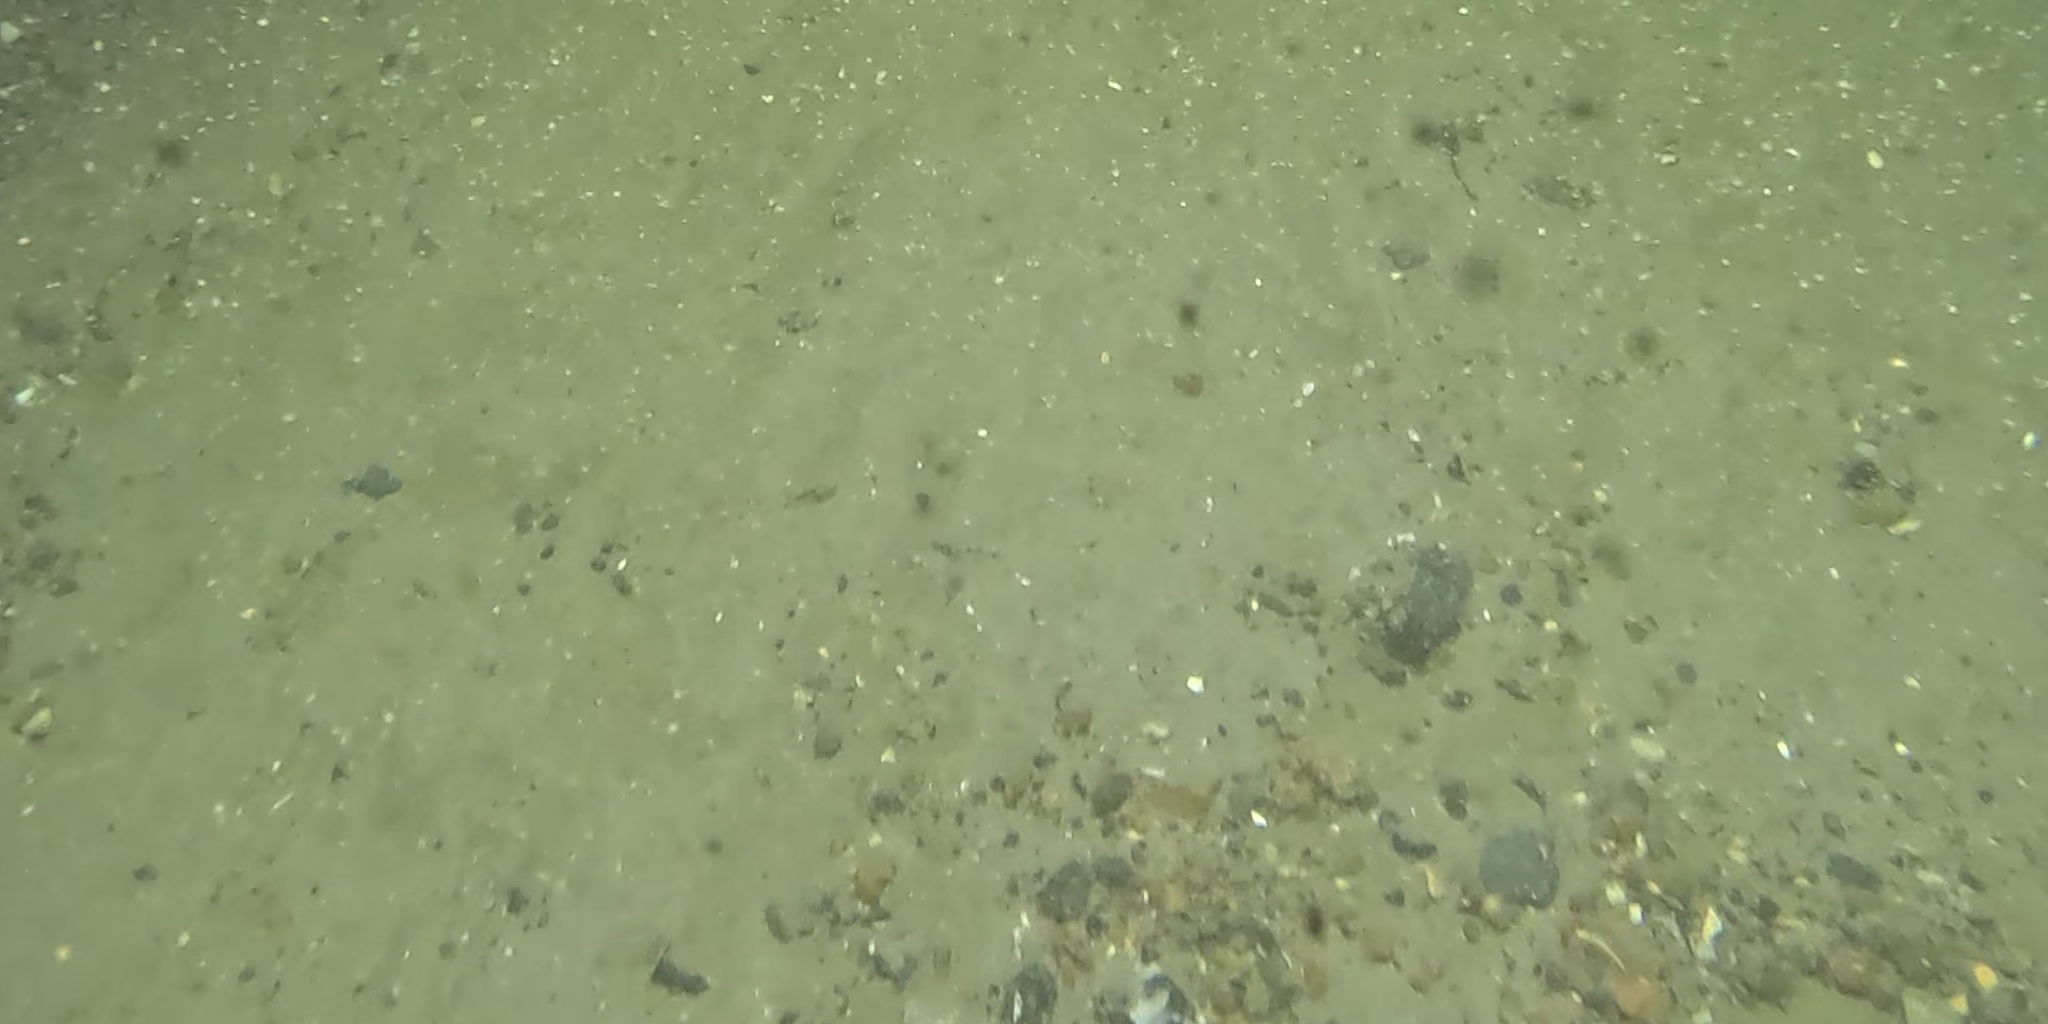
Seabed habitat: sand